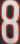
Number: 8